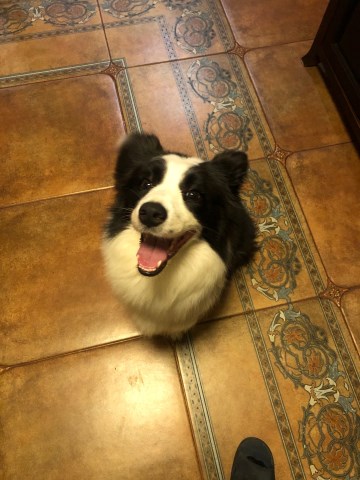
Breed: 2594-n000109-Border_collie